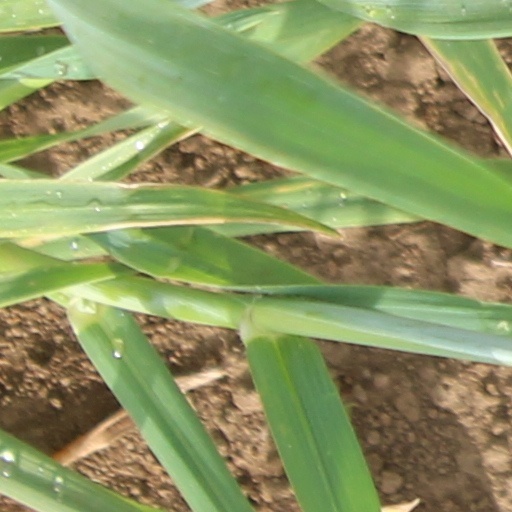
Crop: wheat